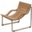
Label: chair